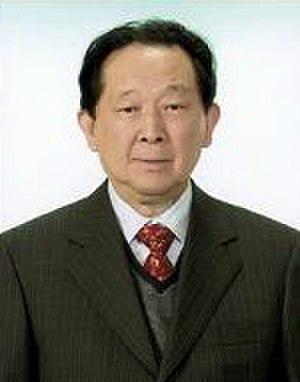
Tsujii Takashi, né le 30 mars 1927, et mort le 25 novembre 2013 est un écrivain et poète japonais, ainsi que le nom d'auteur de Tsutsumi Seiji, important homme d'affaires.